Anterior cruciate ligament injury

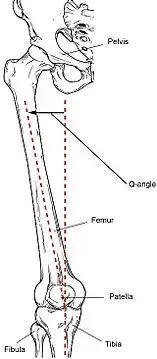
Femur with Q angle: the angle formed by a line drawn from the anterior superior iliac spine through the center of the patella and a line drawn from the center of the patella to the center of the tibial tubercle

Some studies have suggested that there are four neuromuscular imbalances that predispose women to higher incidence of ACL injury. Female athletes are more likely to jump and land with their knees relatively straight and collapsing in towards each other, while most of their bodyweight falls on a single foot and their upper body tilts to one side. Several theories have been described to further explain these imbalances. These include the ligament dominance, quadriceps dominance, leg dominance, and trunk dominance theories.